International Docking Adapter

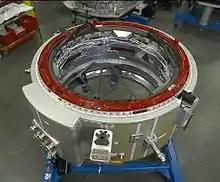
IDA-2 without thermal insulation

IDA-2 was launched on SpaceX CRS-9 on 18 July 2016. It was attached and connected to PMA-2 during a spacewalk on 19 August 2016. First docking was achieved with the arrival of Crew Dragon Demo-1 on 3 March 2019.